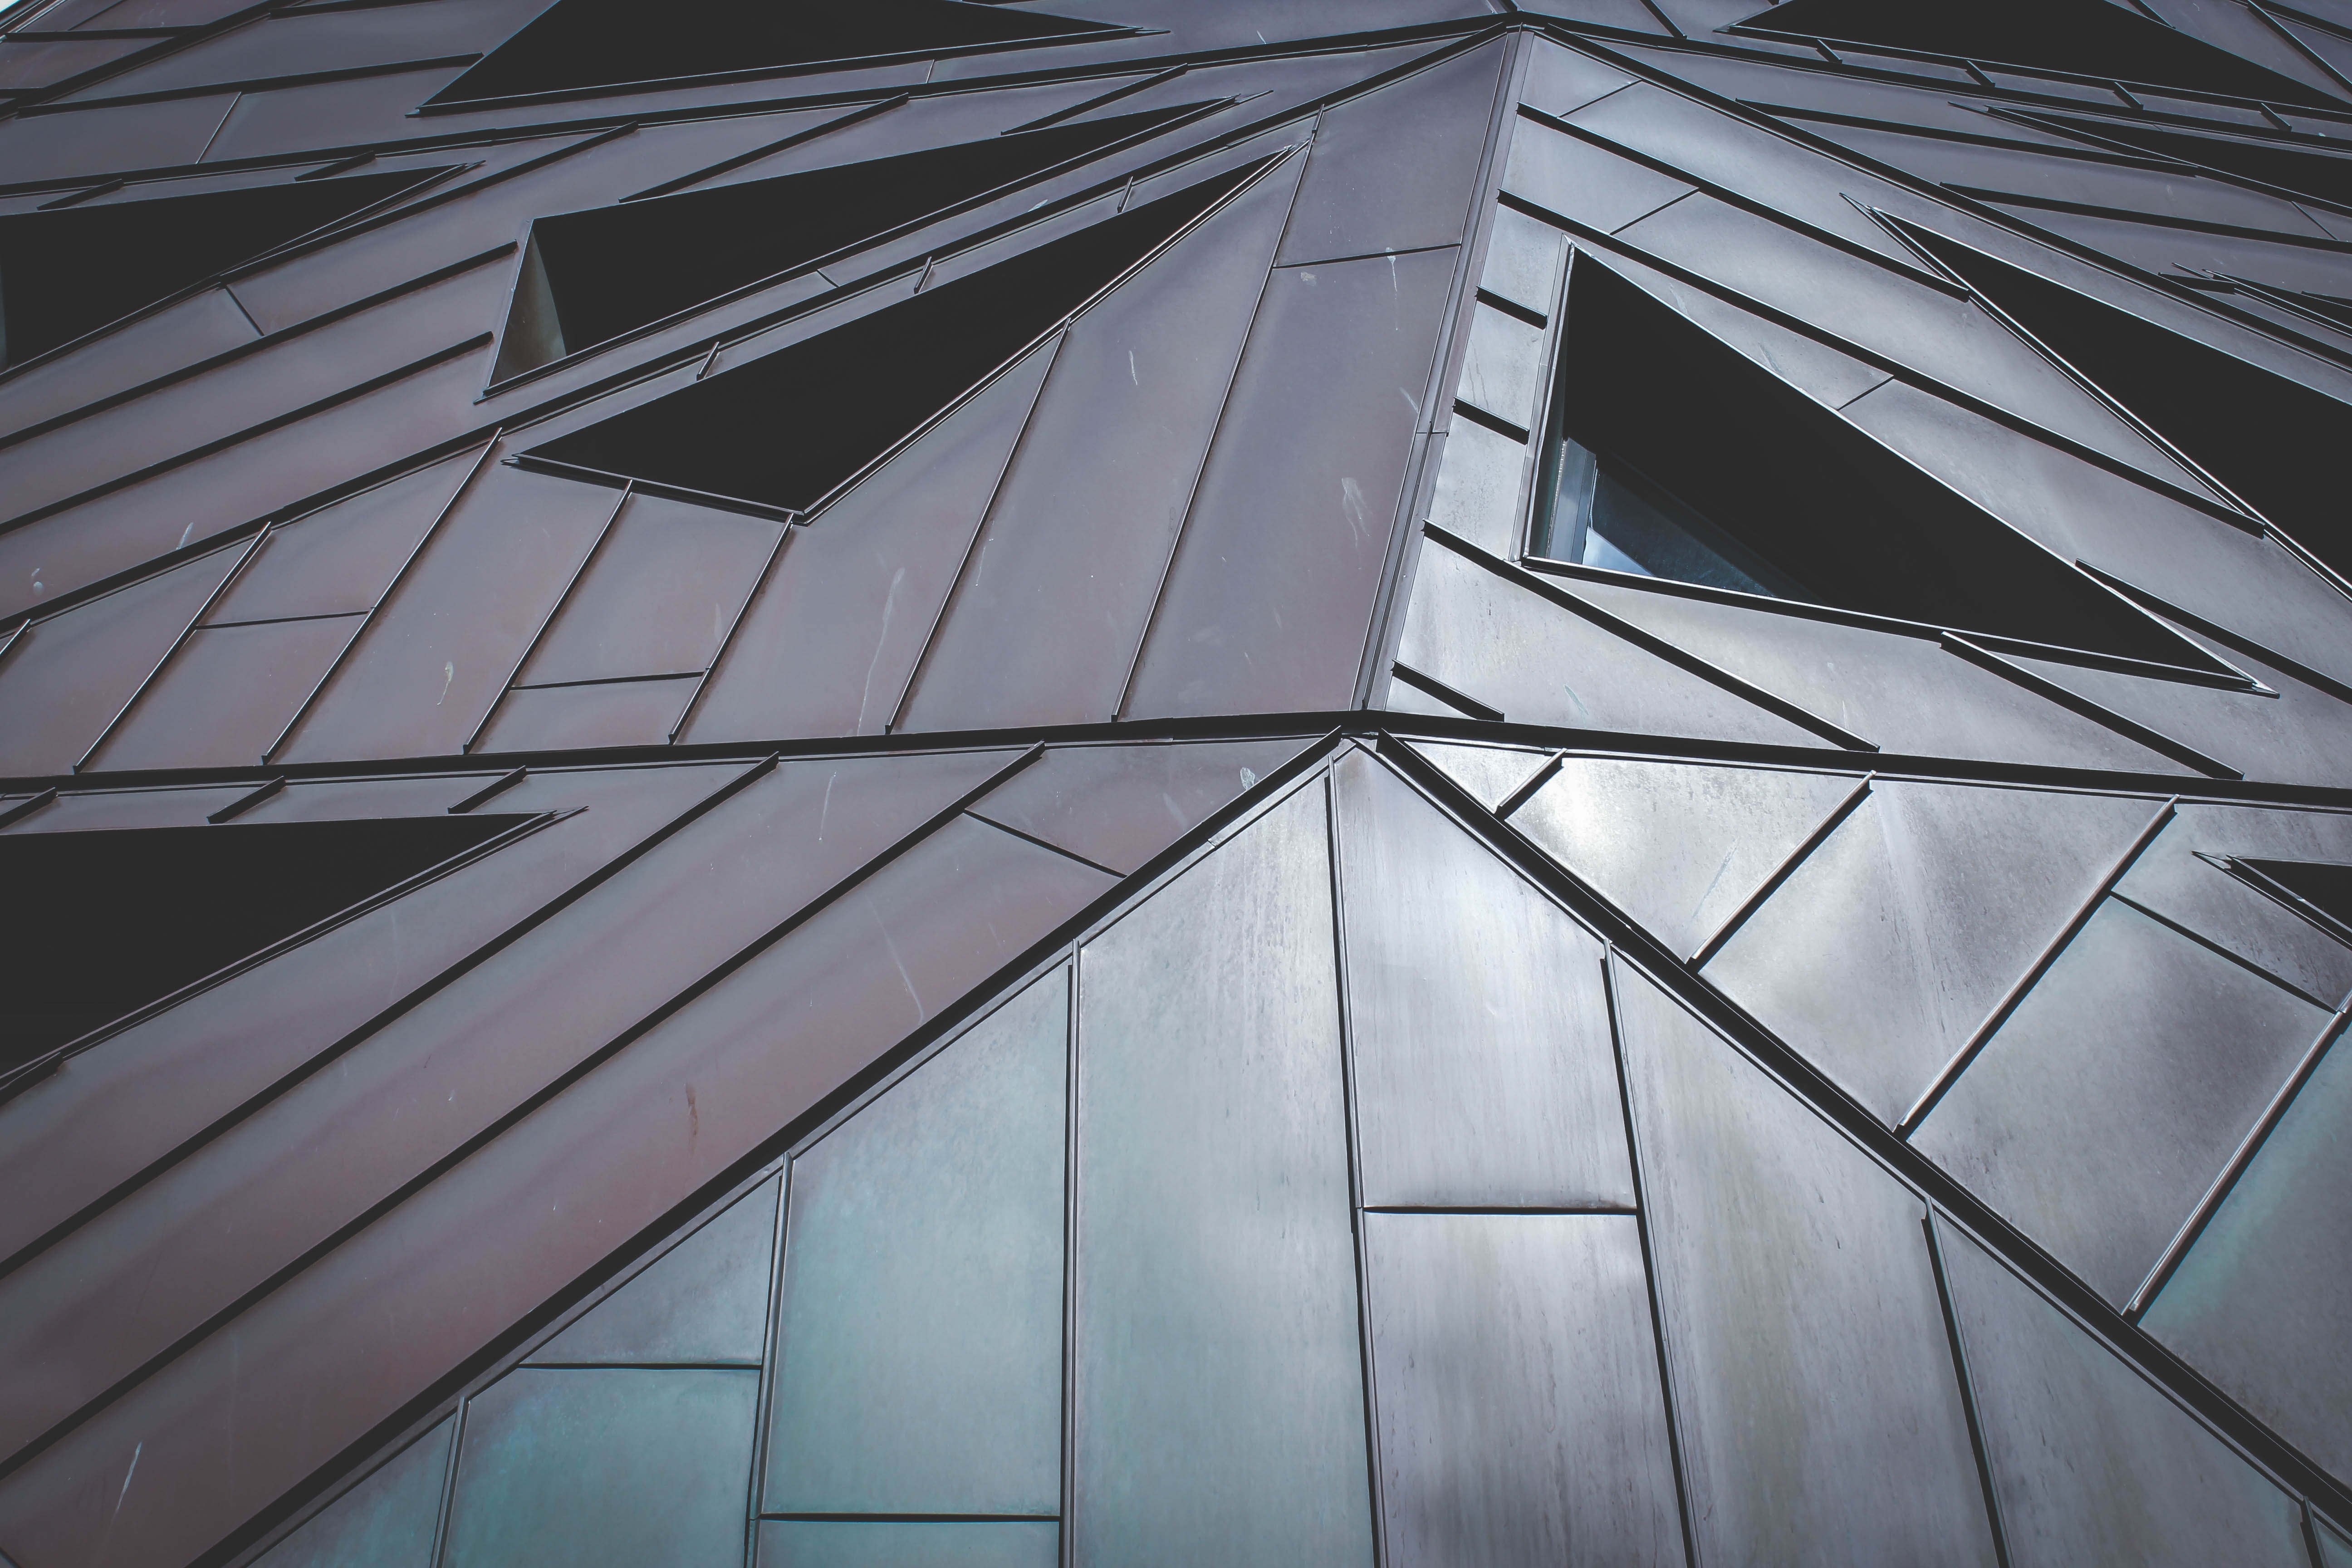
wing, architecture, structure, white, window, glass, roof, ceiling, line, geometric, facade, material, triangular, lines, symmetry, dome, shape, daylighting, outdoor structure